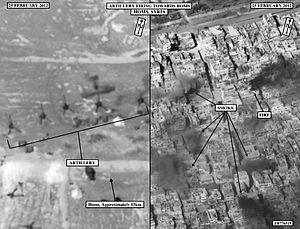
Le siège de Homs est une série d’opérations militaires menées par l’armée syrienne dans la ville de Homs durant la guerre civile syrienne.